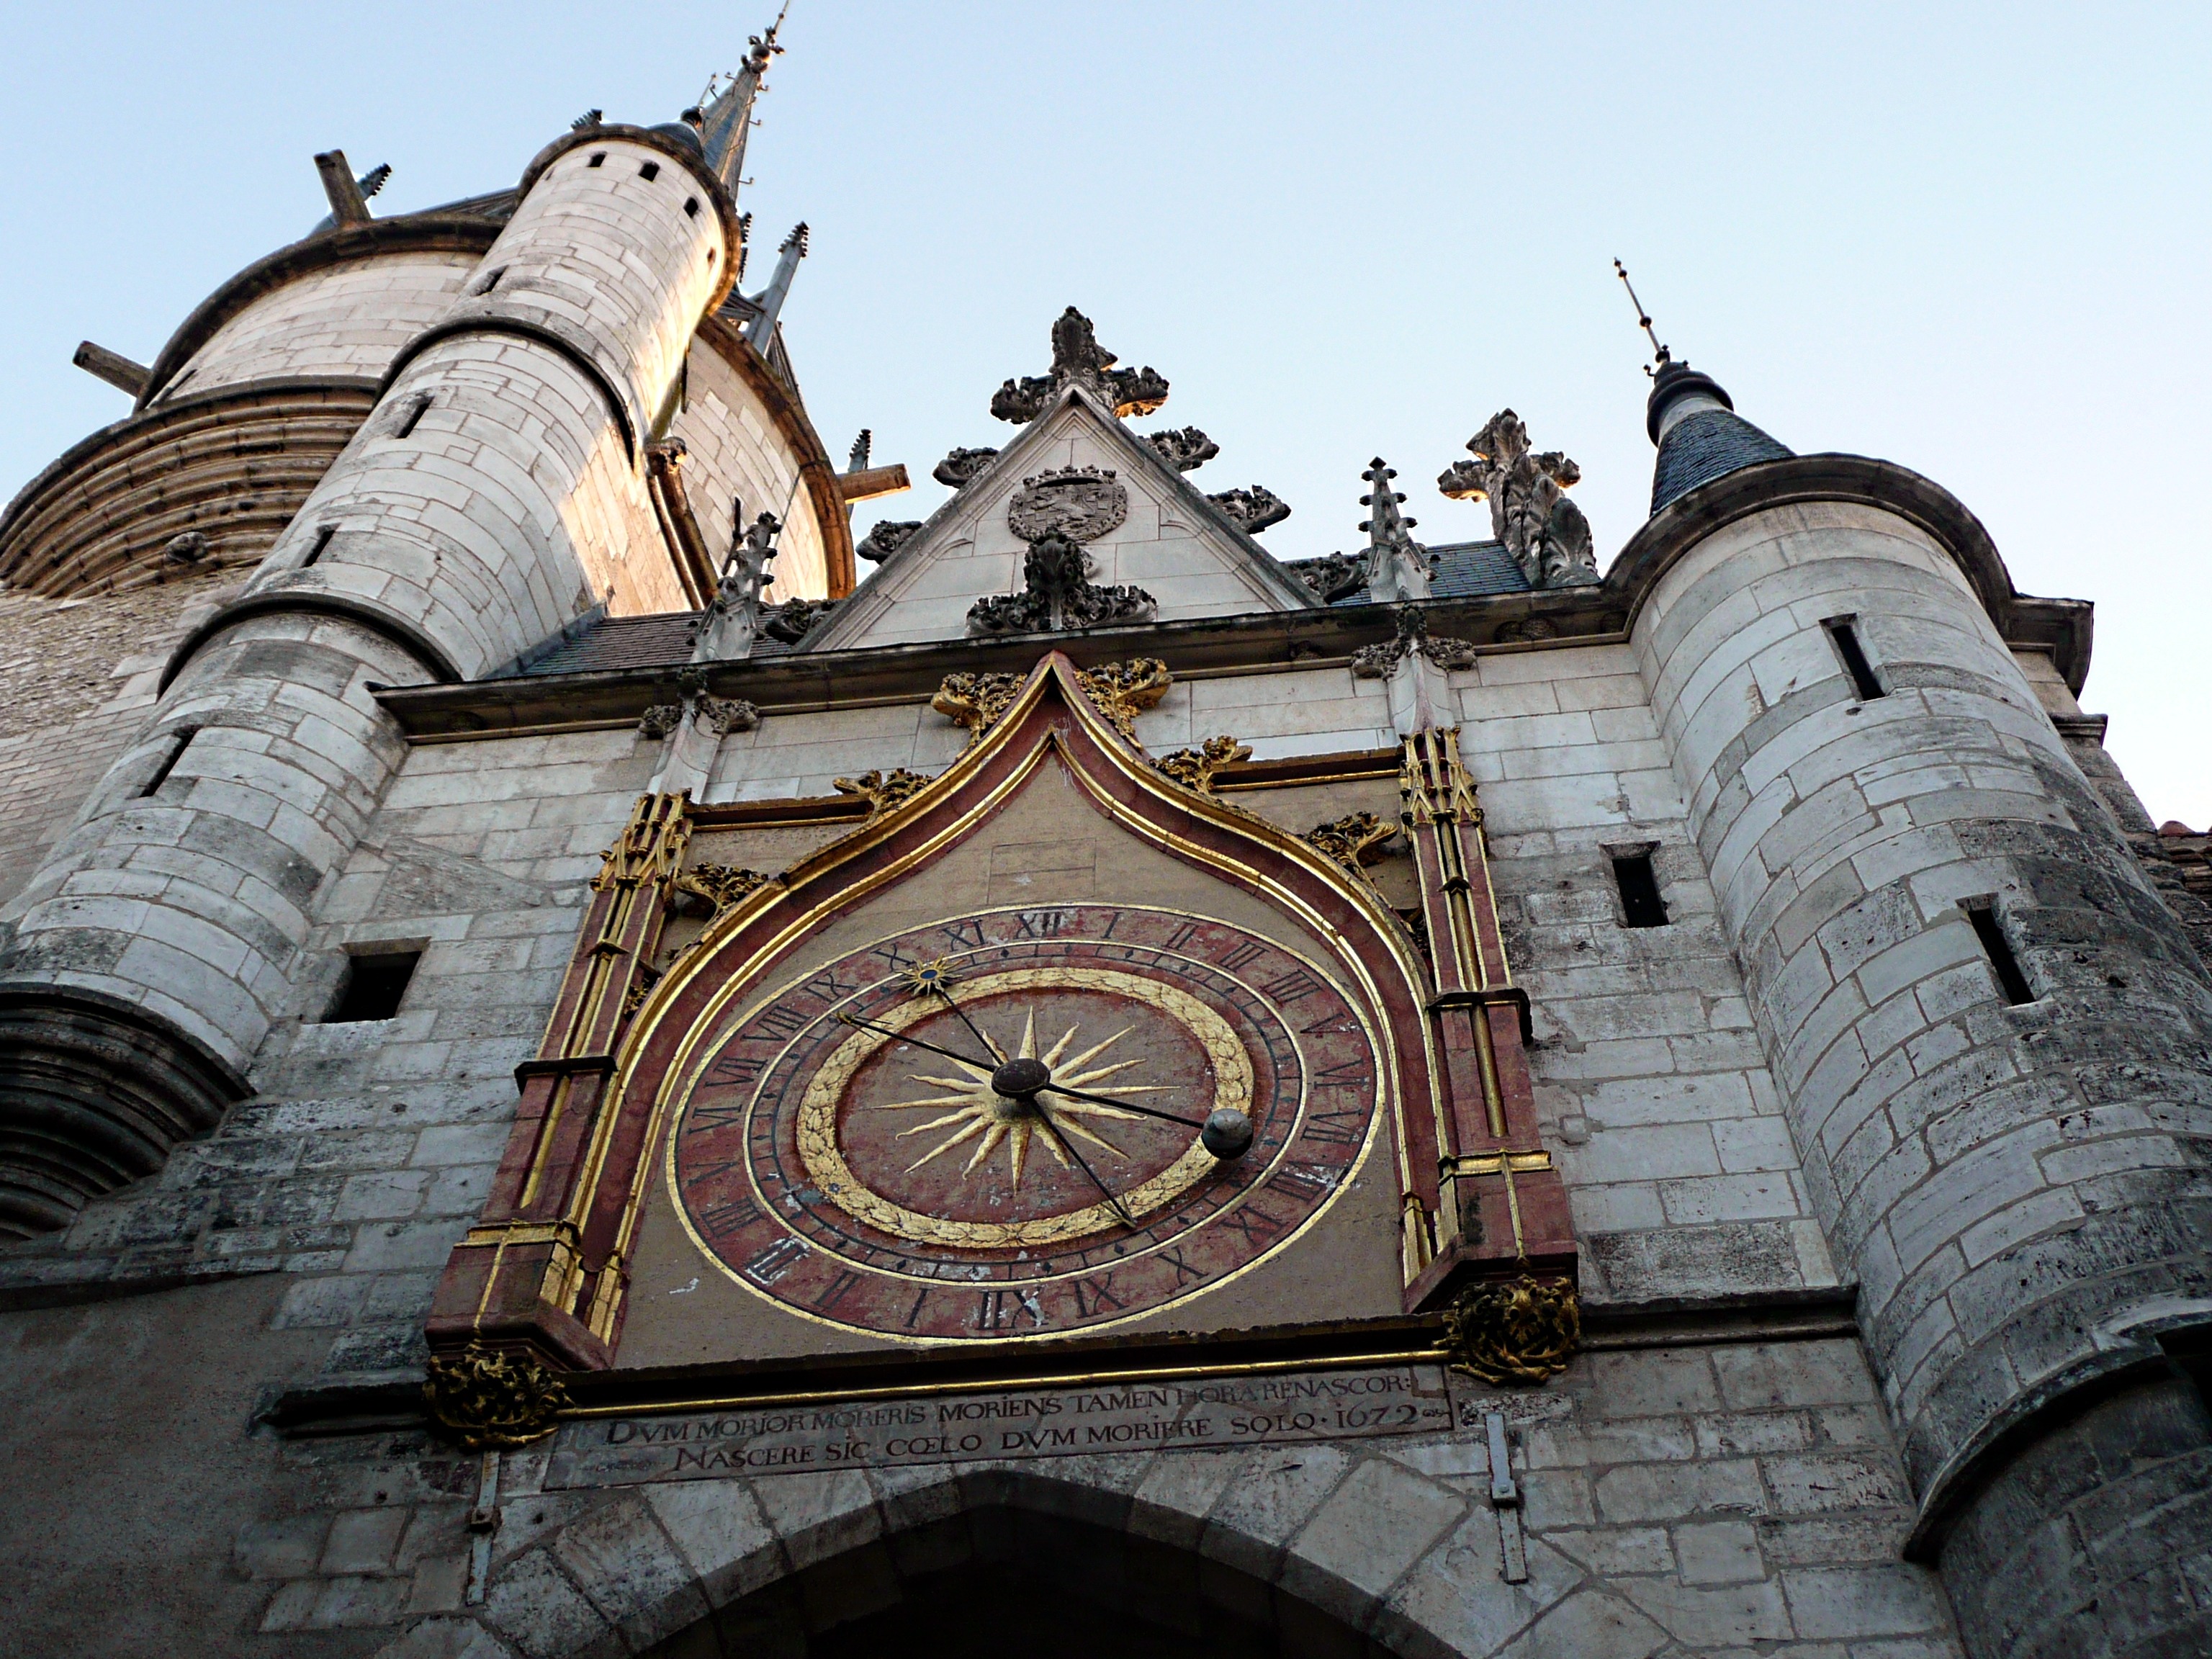
architecture, clock, building, france, tower, landmark, church, cathedral, place of worship, clock tower, temple, buildings, middle ages, burgundy, ancient history, auxerre